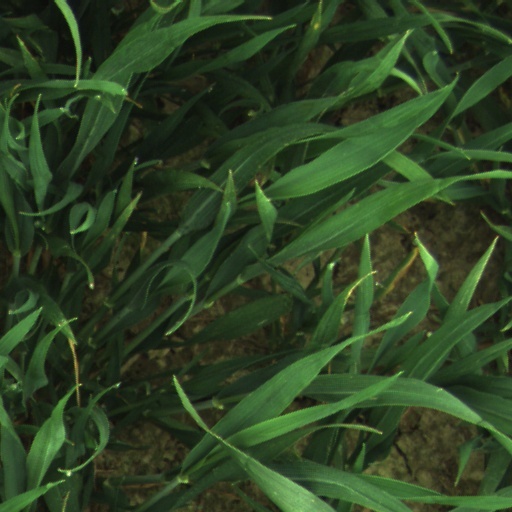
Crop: wheat